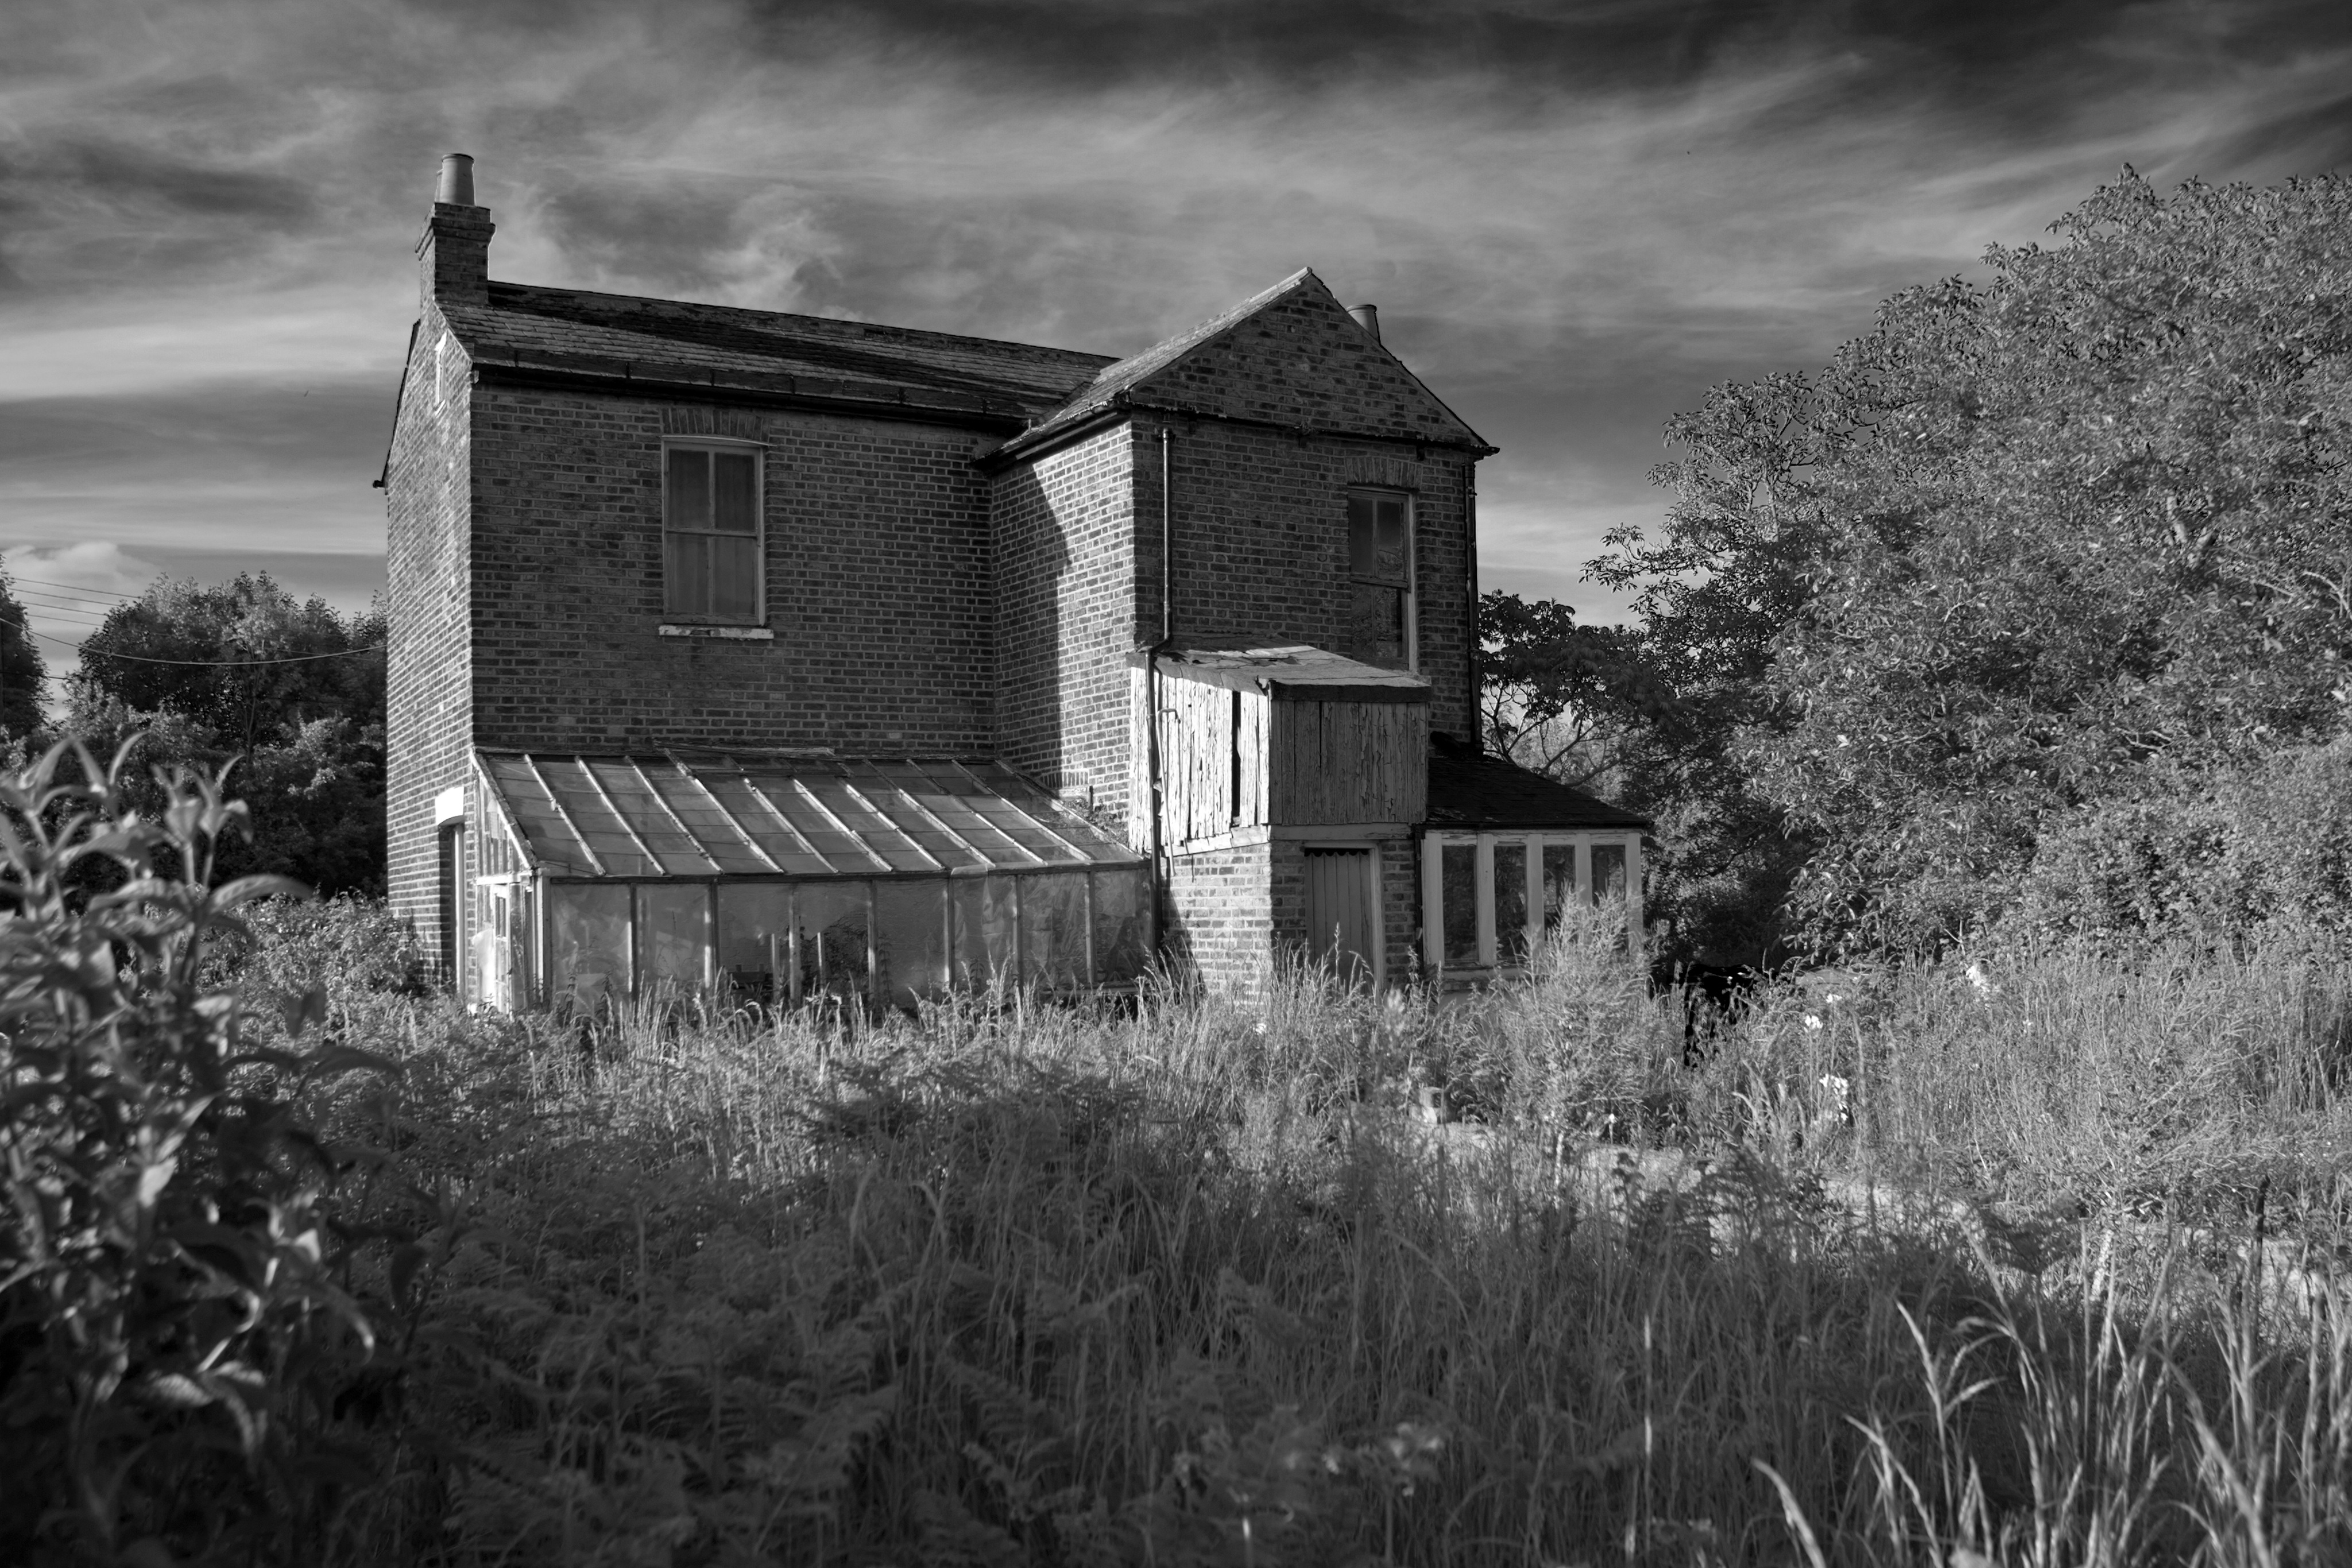
black and white, white, house, building, barn, home, shack, abandoned, monochrome, deserted, farmhouse, dramatic sky, neglect, rural area, dilapidation, monochrome photography, weed choked